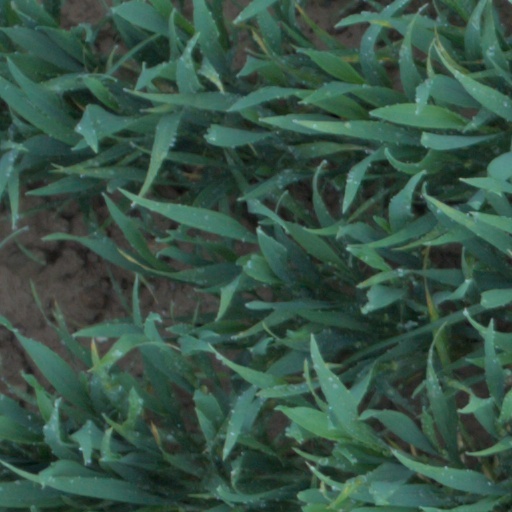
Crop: wheat